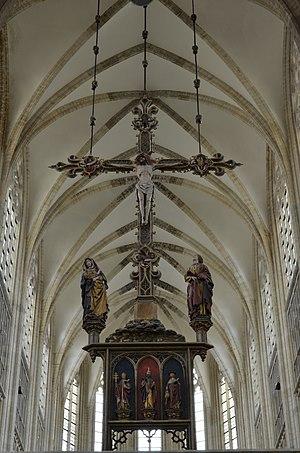
La liste des biens classés de la Communauté flamande de Belgique est une liste de biens culturels mobiliers classés situés Région flamande.